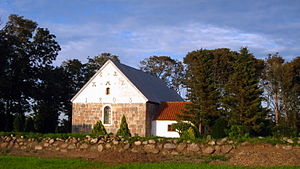
Harritslev Sogn
Sønder Harritslev Kirke
Sønder Harritslev Kirke, Hjørring Kommune
Harritslev Sogn er et sogn i Hjørring Søndre Provsti. Sognet ligger i Hjørring Kommune. Indtil Kommunalreformen i 2007 lå det i Løkken-Vrå Kommune, og indtil Kommunalreformen i 1970 lå det i Vennebjerg Herred.